Newbridge or Nowhere

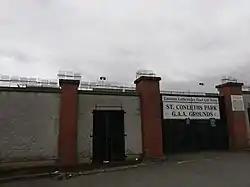
Entrance to St Conleth's Park

Mayo had had some recent success at the time, with Stephen Rochford leading his team to the All-Ireland Senior Football Championship final in 2016 and again in 2017. Kildare had been relegated to Division 3 of the National Football League, before being knocked out of the 2018 Leinster Senior Football Championship by Carlow, with Cian O'Neill expected not to last much longer as manager. Kildare came out first in the draw so were entitled to a home game, after playing two away games.